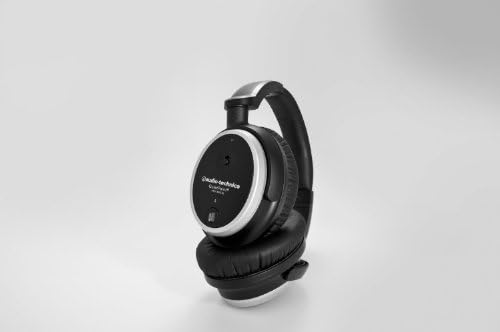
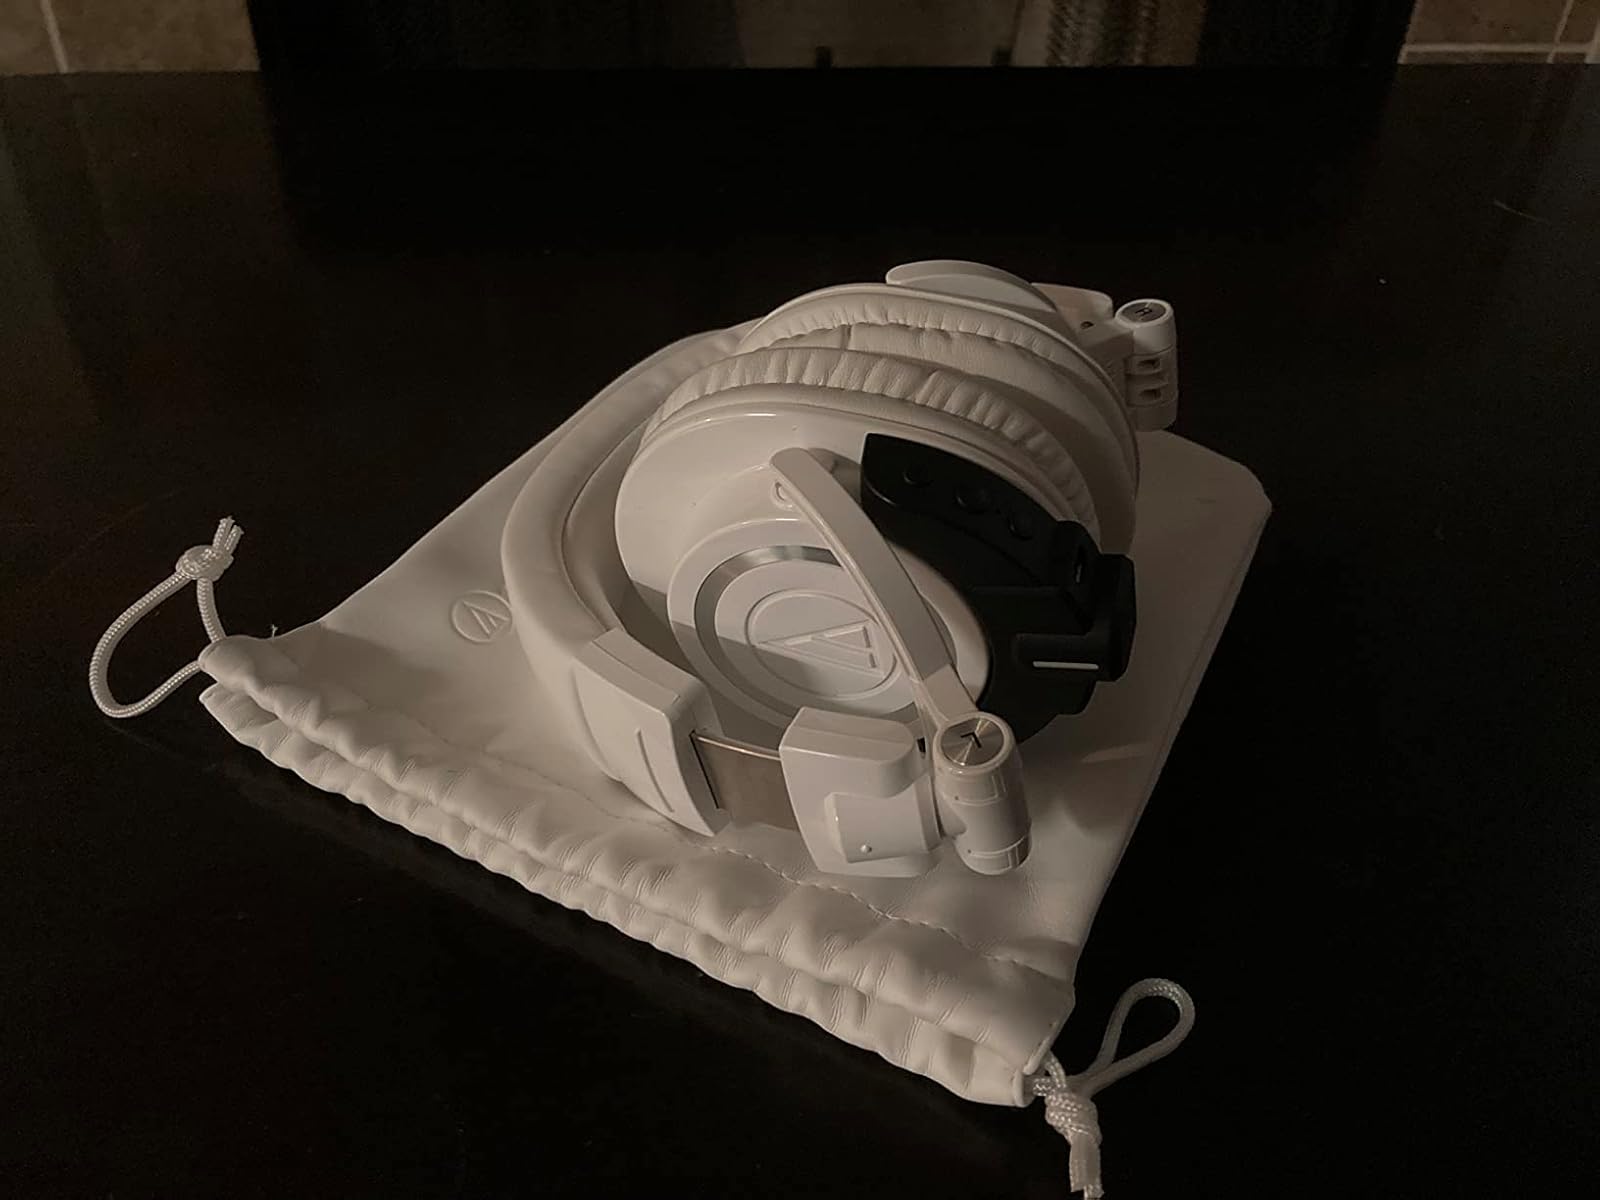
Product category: headphones
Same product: no